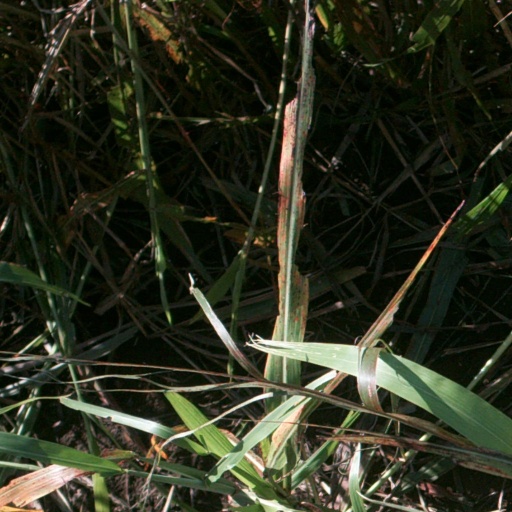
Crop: sorghum